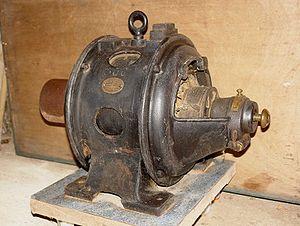
Moteur Alternatif Alioth de Lyon à résistance tournantes, dit «
La Société d'électricité Alioth était une ancienne entreprise française de construction de matériel électrique créée en 1898 par la société suisse Elektrizitäts-Gesellschaft Alioth AG. Elle était implantée à Lyon et fut absorbée en 1911 par la société suisse Brown, Boveri & Cie, qui, au travers de sa filiale française, la Compagnie Électro-Mécanique, en fit une des unités de fabrication de moteurs électriques du groupe.